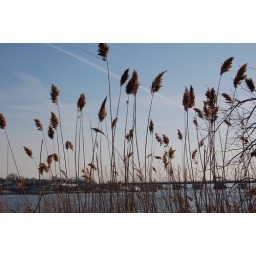
Reeds against the blue sky